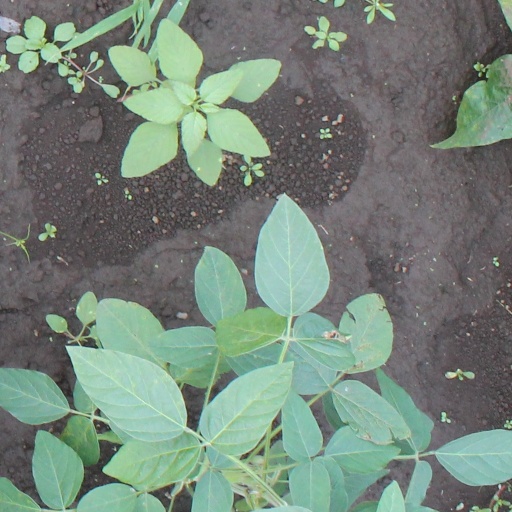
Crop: soybean